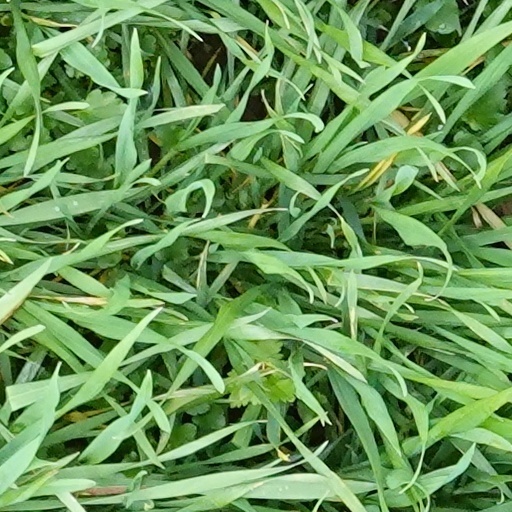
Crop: wheat